Selva Negra Mountain Resort

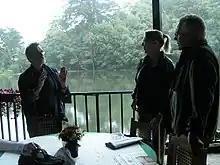
Eddy Kühl with American guests.

In the 1850s when gold was discovered in California, many American and European passengers made their way to California crossing the Isthmus of Central America through Nicaragua. On one of those trips, a German couple (Ludwig Elster and Katharina Braun) from the region named Black Forest (Selva Negra in Spanish) in Germany chose to stay in Nicaragua rather than continue to San Francisco. Instead of looking for gold they planted the first coffee beans in this region. Coffee came to be of very good quality, so soon many other Europeans and Americans showed up to do the same.